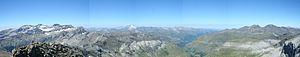
Vue depuis le sommet de la Munia
Le pic de la Munia est le point culminant de l'ensemble des trois cirques de Troumouse, Barroude et Barrosa. Situé à la frontière entre la France et l'Espagne.